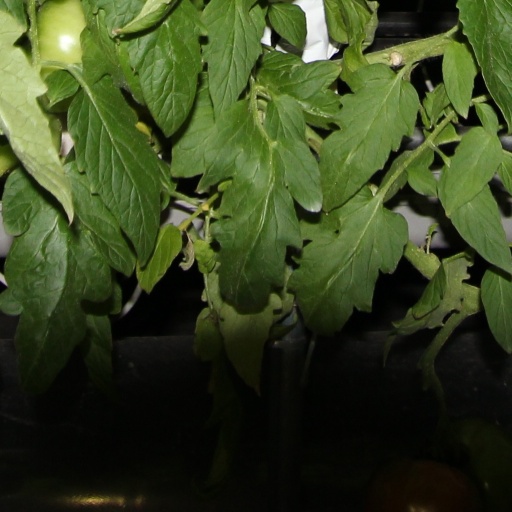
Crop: tomato